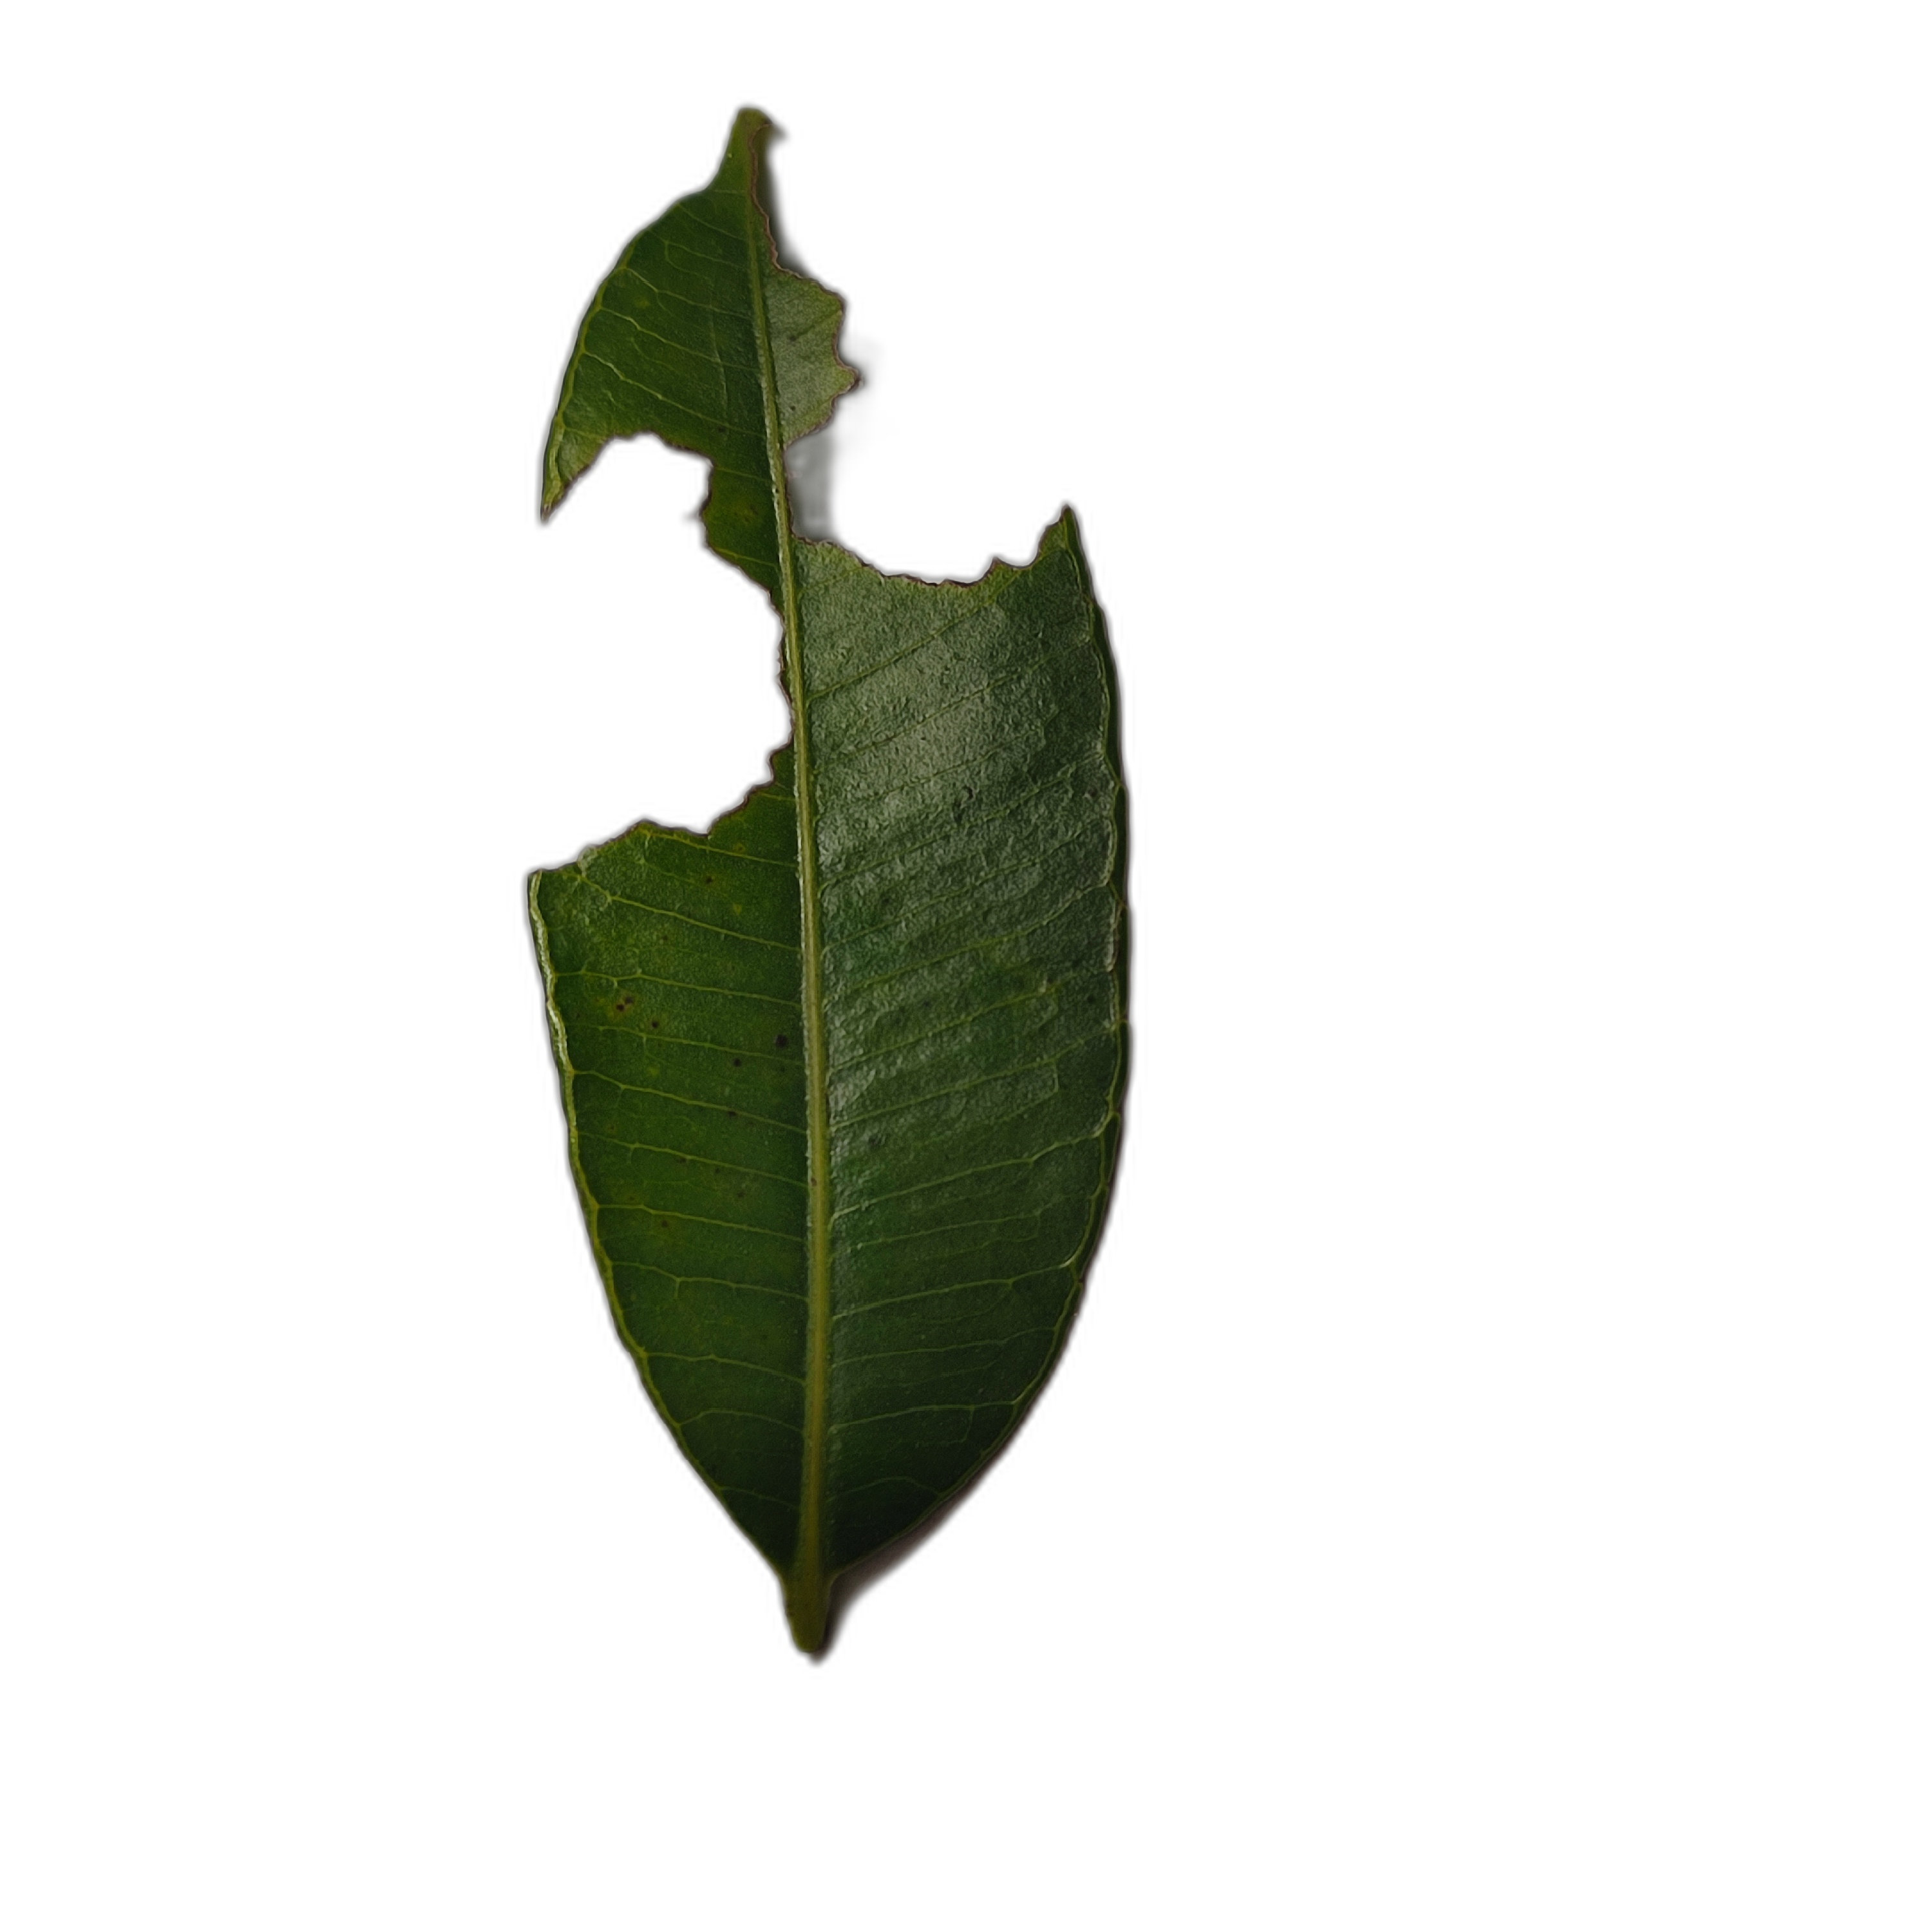
Label: not_healthy